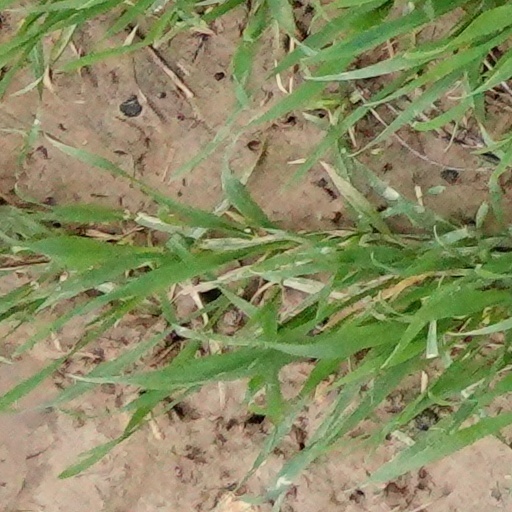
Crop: wheat